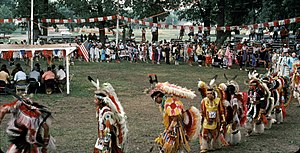
Oklahoma / Kultur / Festivaler og begivenheder
Traditionel Pow-wow
Oklahoma er en delstat som ligger i den sydlig-centrale region i USA. Oklahoma City er delstatens hovedstad og største by. Med ca. 3,5 millioner indbyggere er Oklahoma den 28. mest folkerige delstat i USA. Delstaten blev oprettet i det som var Indianerterritoriet den 16. november 1907, og blev den 46. delstat som kom med i unionen.